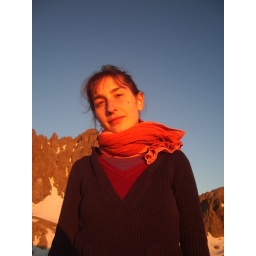
alti parmak mountain in black sea